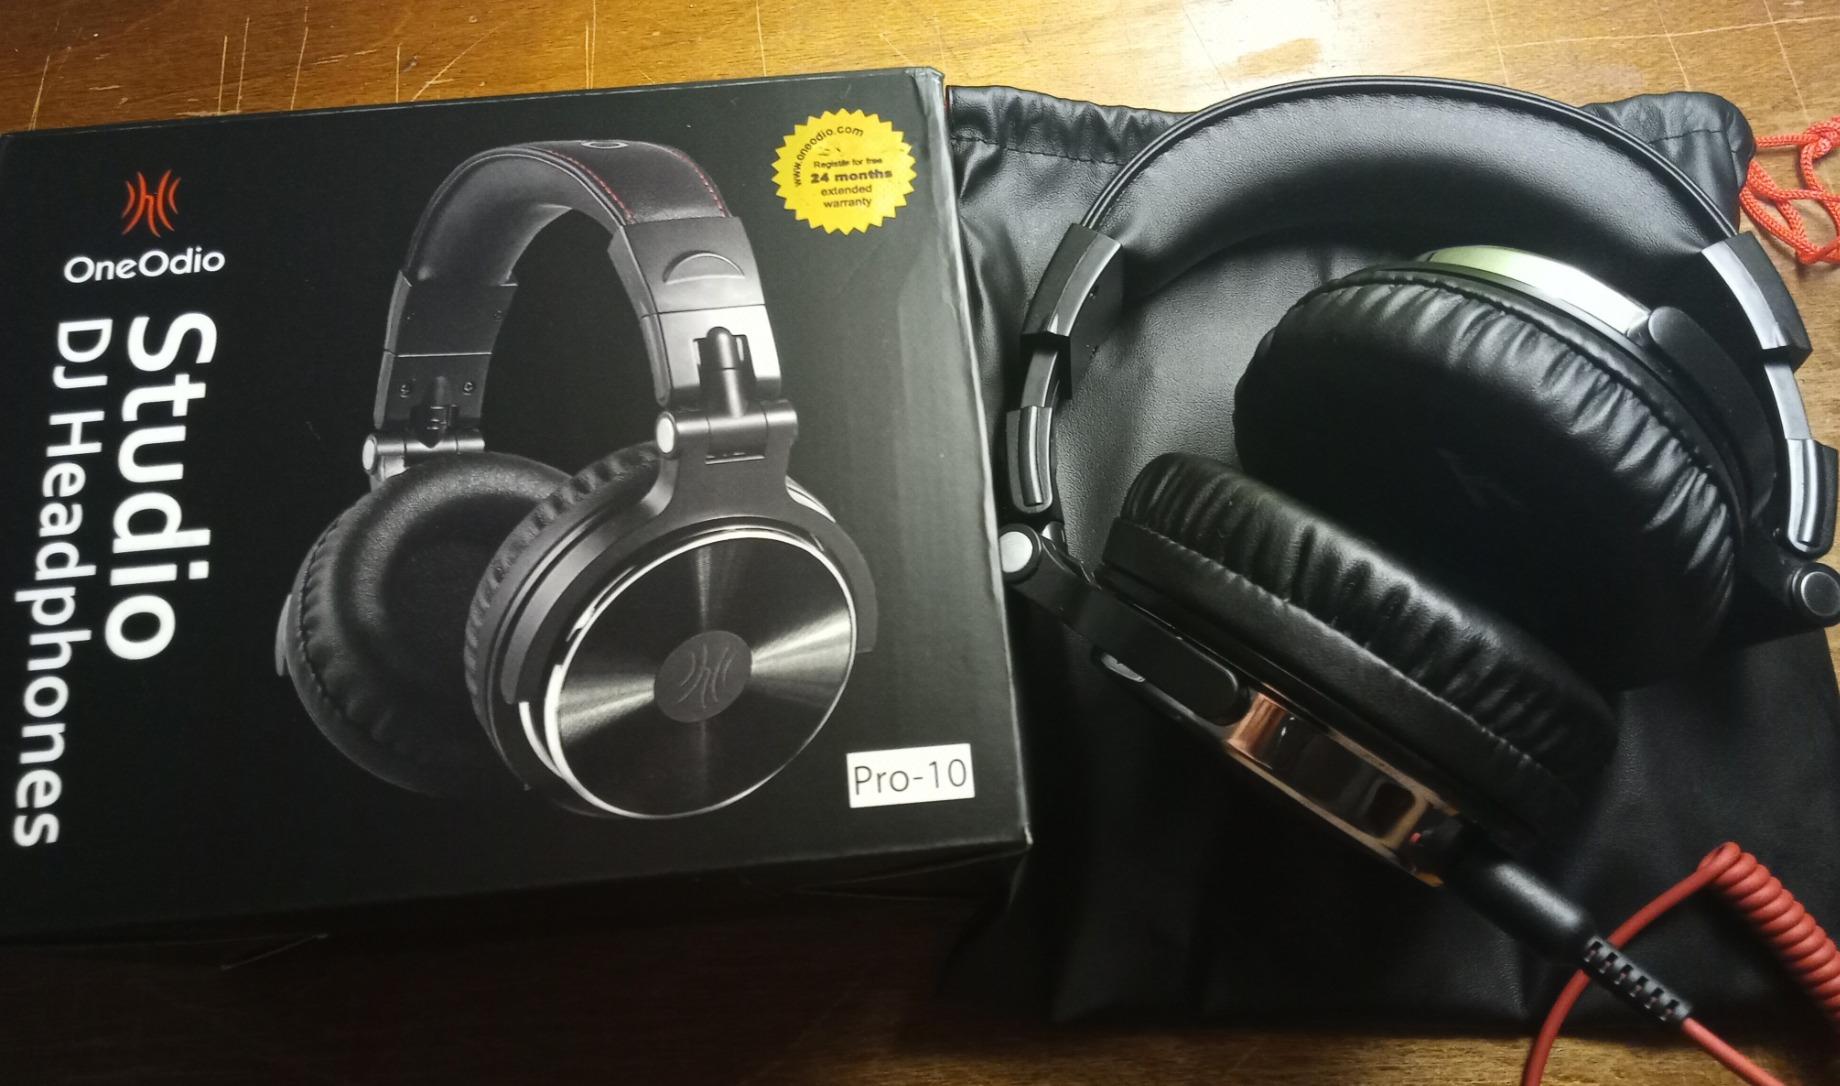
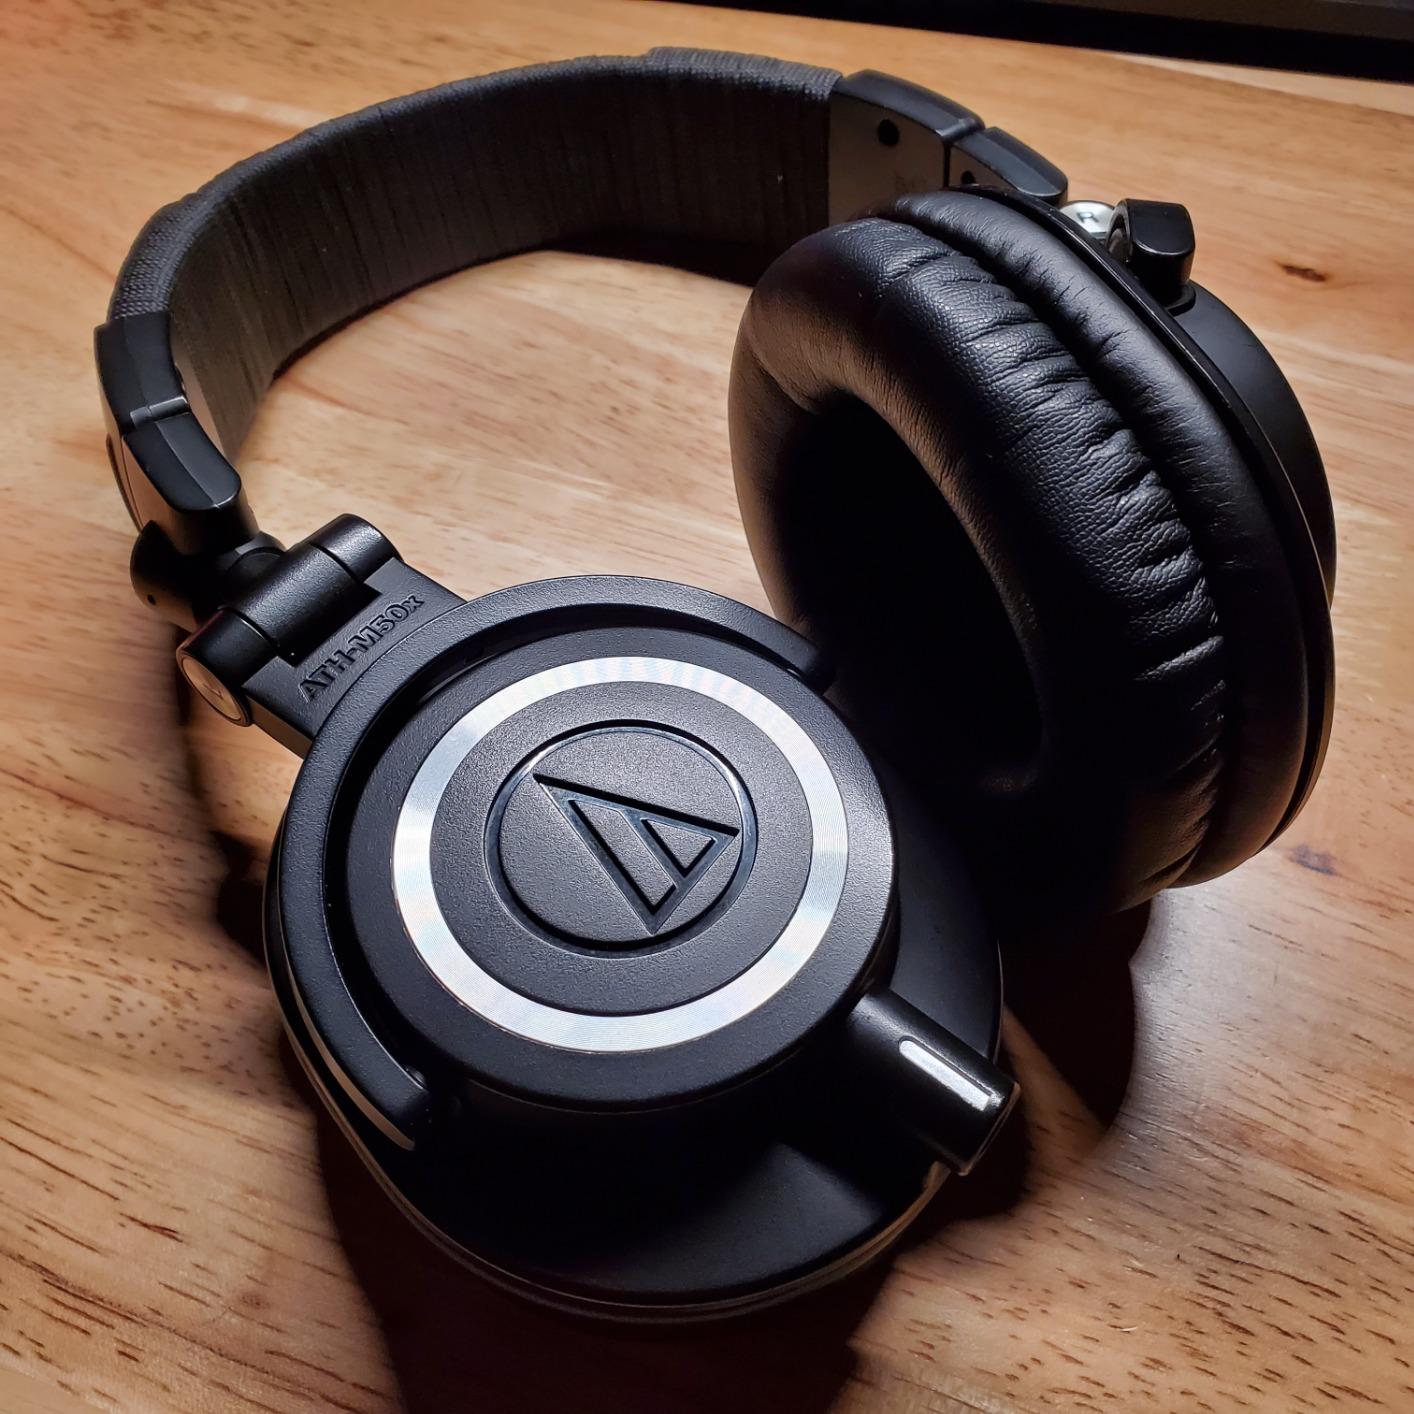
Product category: headphones
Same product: no